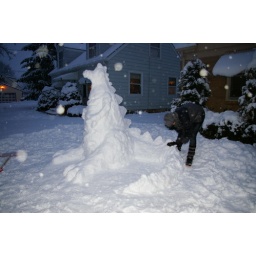
Making a snow dragon with Anna in front of the little house in the middle of the street